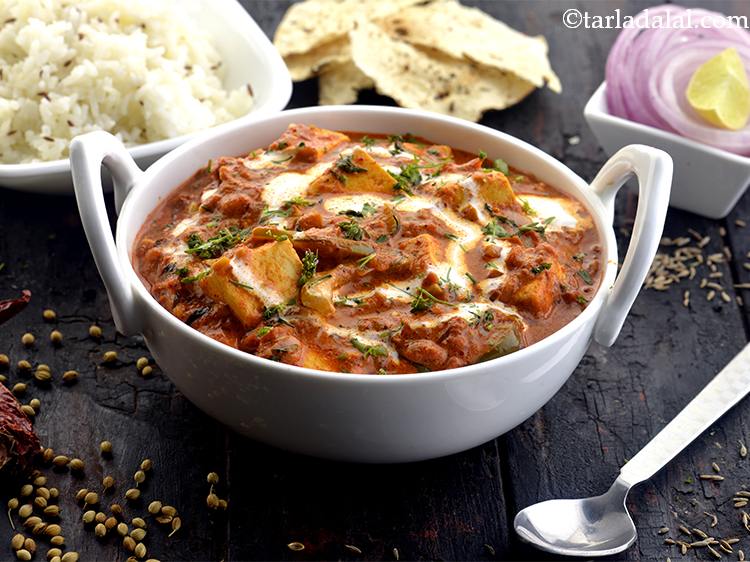
Dish: kadai_paneer